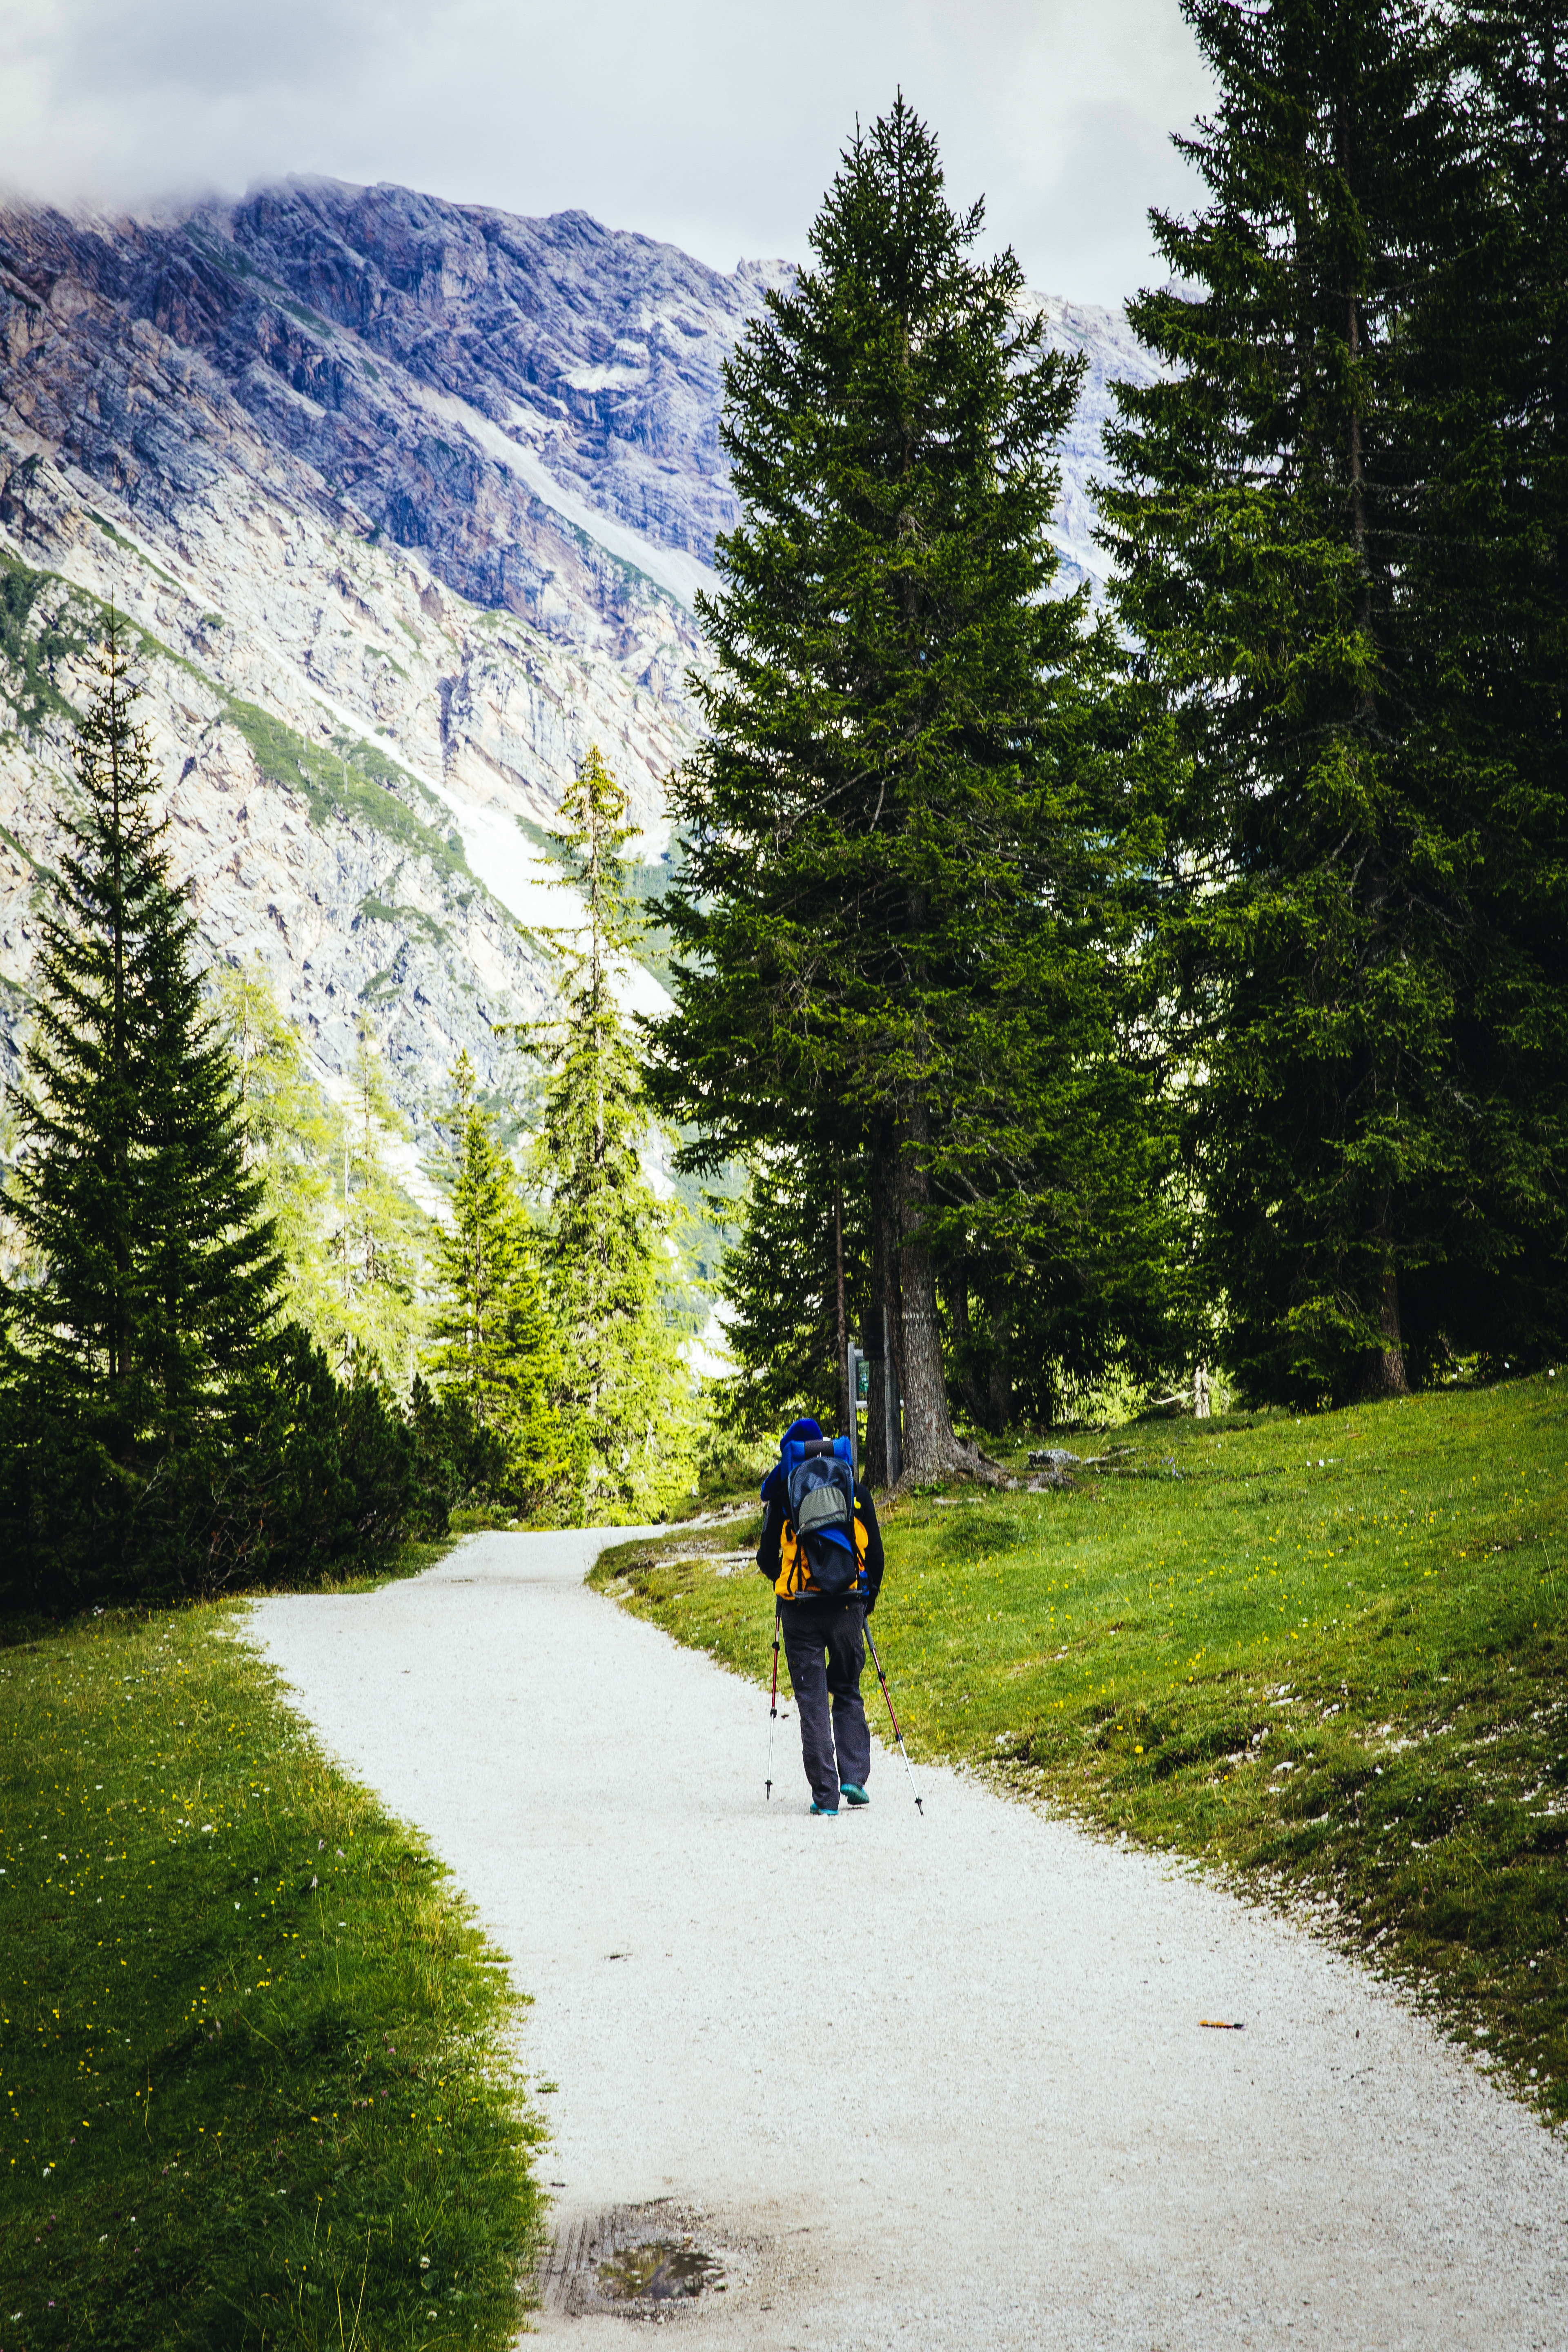
landscape, tree, nature, forest, path, pathway, grass, wilderness, walking, person, mountain, road, hiking, trail, meadow, leaf, adventure, mountain range, recreation, idyllic, scenic, hike, autumn, park, season, ridge, trees, outdoors, woods, sports, conifers, way, pine trees, rocky mountain, fir trees, woody plant, mountainous landforms